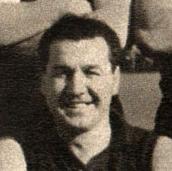
Age: 30